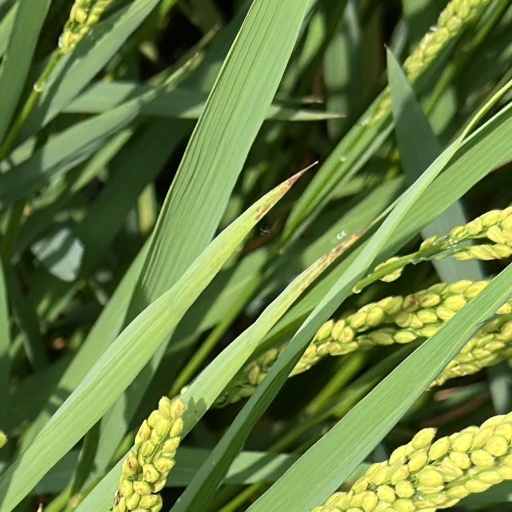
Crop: rice